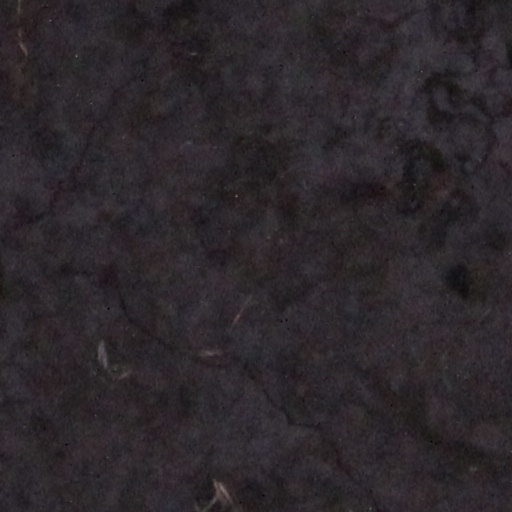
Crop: wheat